Reginald Spencer Browne

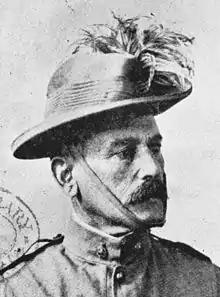
Major R. Spencer Browne. Commander of the 1st battalion of the Qld Mounted Infantry, 1901

Major General Reginald Spencer Browne, CB (13 July 1856 – 9 November 1943) was a journalist, newspaper editor, and an Australian Imperial Force general in the First World War.